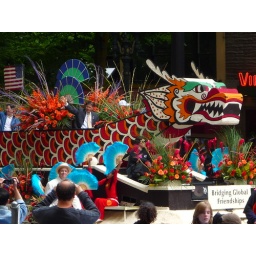
down the street in a dragon boat float